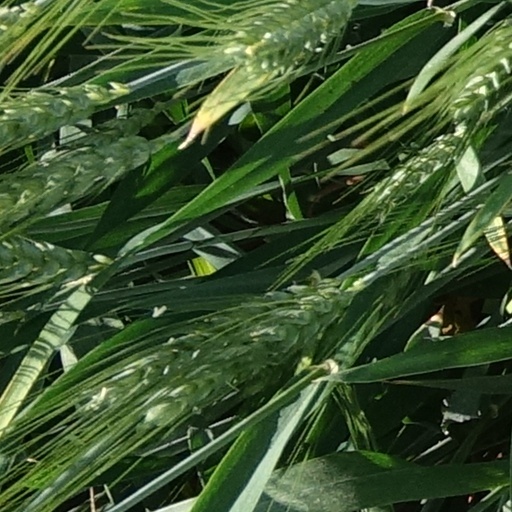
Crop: wheat